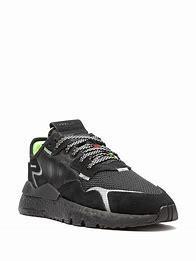
Brand: adidas
Model: originals Adidas Originals Nite Jogger